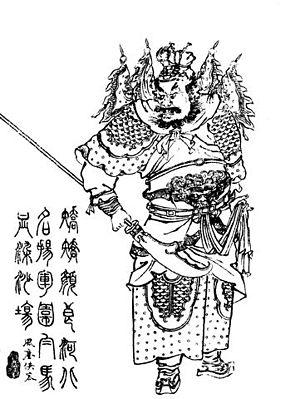
Yan Liang est l’un des plus puissants généraux de Yuan Shao. Selon le San Guo Yan Yi ou roman des Trois Royaumes de Luo Guanzhong, il est abattu durant la bataille de Guandu, par le général Guan Yu, alors au service de Cao Cao. Pour venger sa mort, son ami Wen Chou décide de tuer son assassin, mais cette décision le mène à sa propre perte.